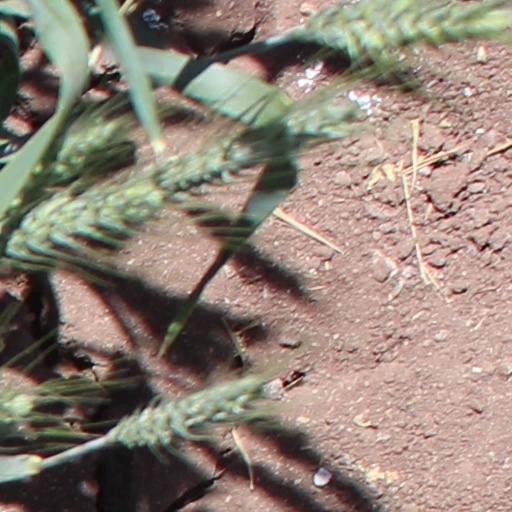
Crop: wheat